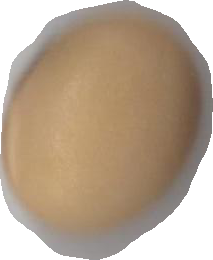
Variety: Anjasmoro